Blockade of Nagorno-Karabakh

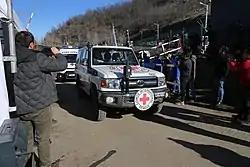
ICRC vehicle facilitating the transfer of a patient in need of urgent medical assistance across the Lachin road to Armenia.

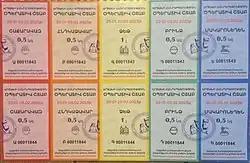
Ration stamps for sugar, buckwheat, vegetable oil, rice and pasta, provided by Artsakh Government in January 2023.

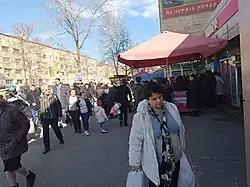
Food queue in Stepanakert

The blockade is creating a humanitarian crisis due to the Republic of Artsakh losing regular supplies of food, fuel and medicine; before the blockade, the territory received 400 tons of food and medicine daily. During the blockade, Azerbaijan has deliberately damaged or cut various critical civilian infrastructure which supplies Artsakh: including gas, electricity, and Internet. Artsakh officials also have reported that Azerbaijan's disruption of power and gas supplies has created long-term environmental issues due to the depletion of water reservoirs and the unplanned deforestation of thousands of trees.